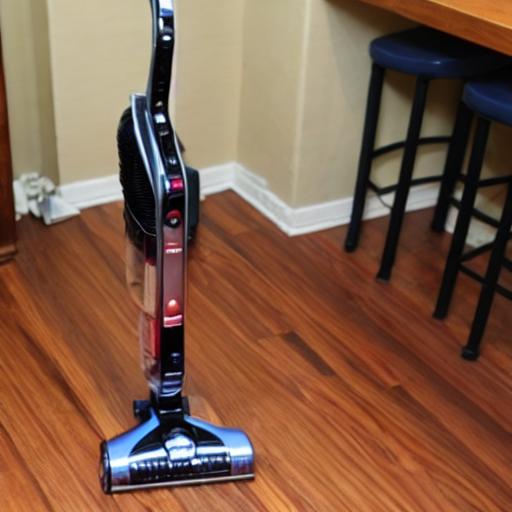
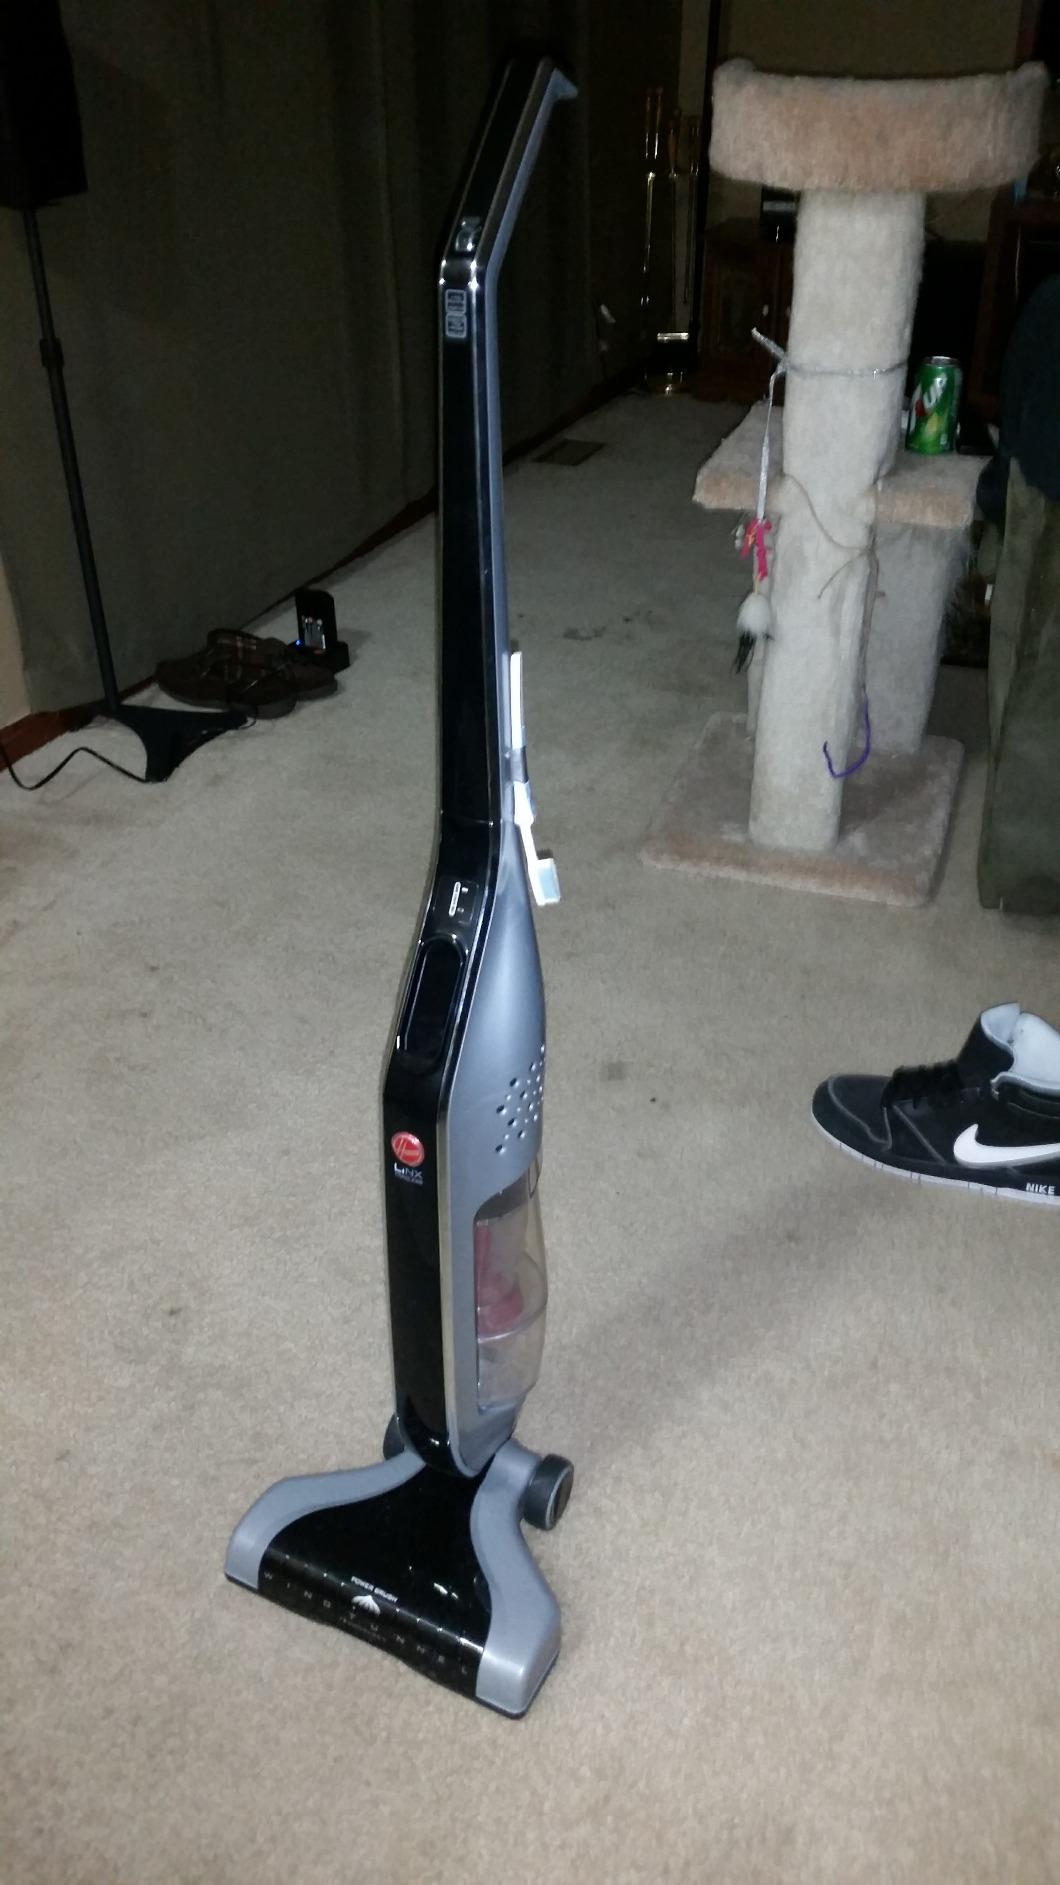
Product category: items_vacuum
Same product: no